WJLA-TV

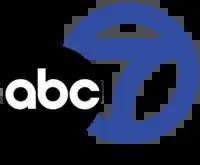
WJLA alternative logo

WJLA-TV presently broadcasts a total of 34 hours, 55 minutes of locally produced newscasts each week (with 6 hours, 35 minutes each weekday; and one hour each on Saturdays and Sundays). The station has the largest news team in the Washington area, which includes around 40 on-air staff members. As the flagship station of the Allbritton Communications station group, WJLA-TV provided all news reports for the Allbritton station group via its news-gathering service.